Luciana Genro

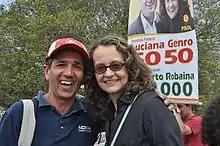
Genro and Roberto Robaina in 2010.

In March 2022 she was amongst the 151 international feminists who signed "Feminist Resistance Against War: A Manifesto", in solidarity with the Russian Feminist Anti-War Resistance.